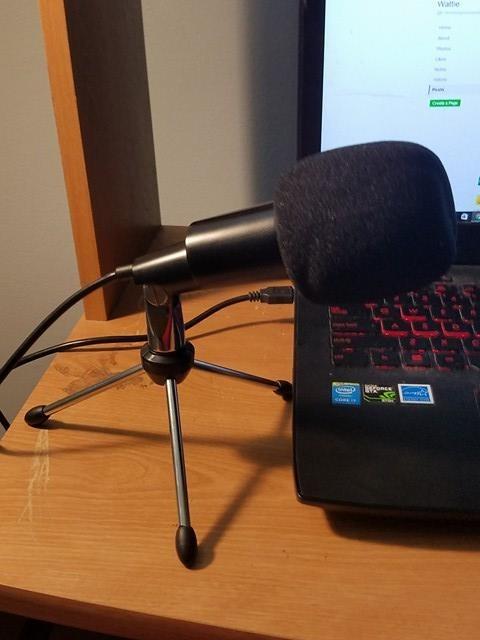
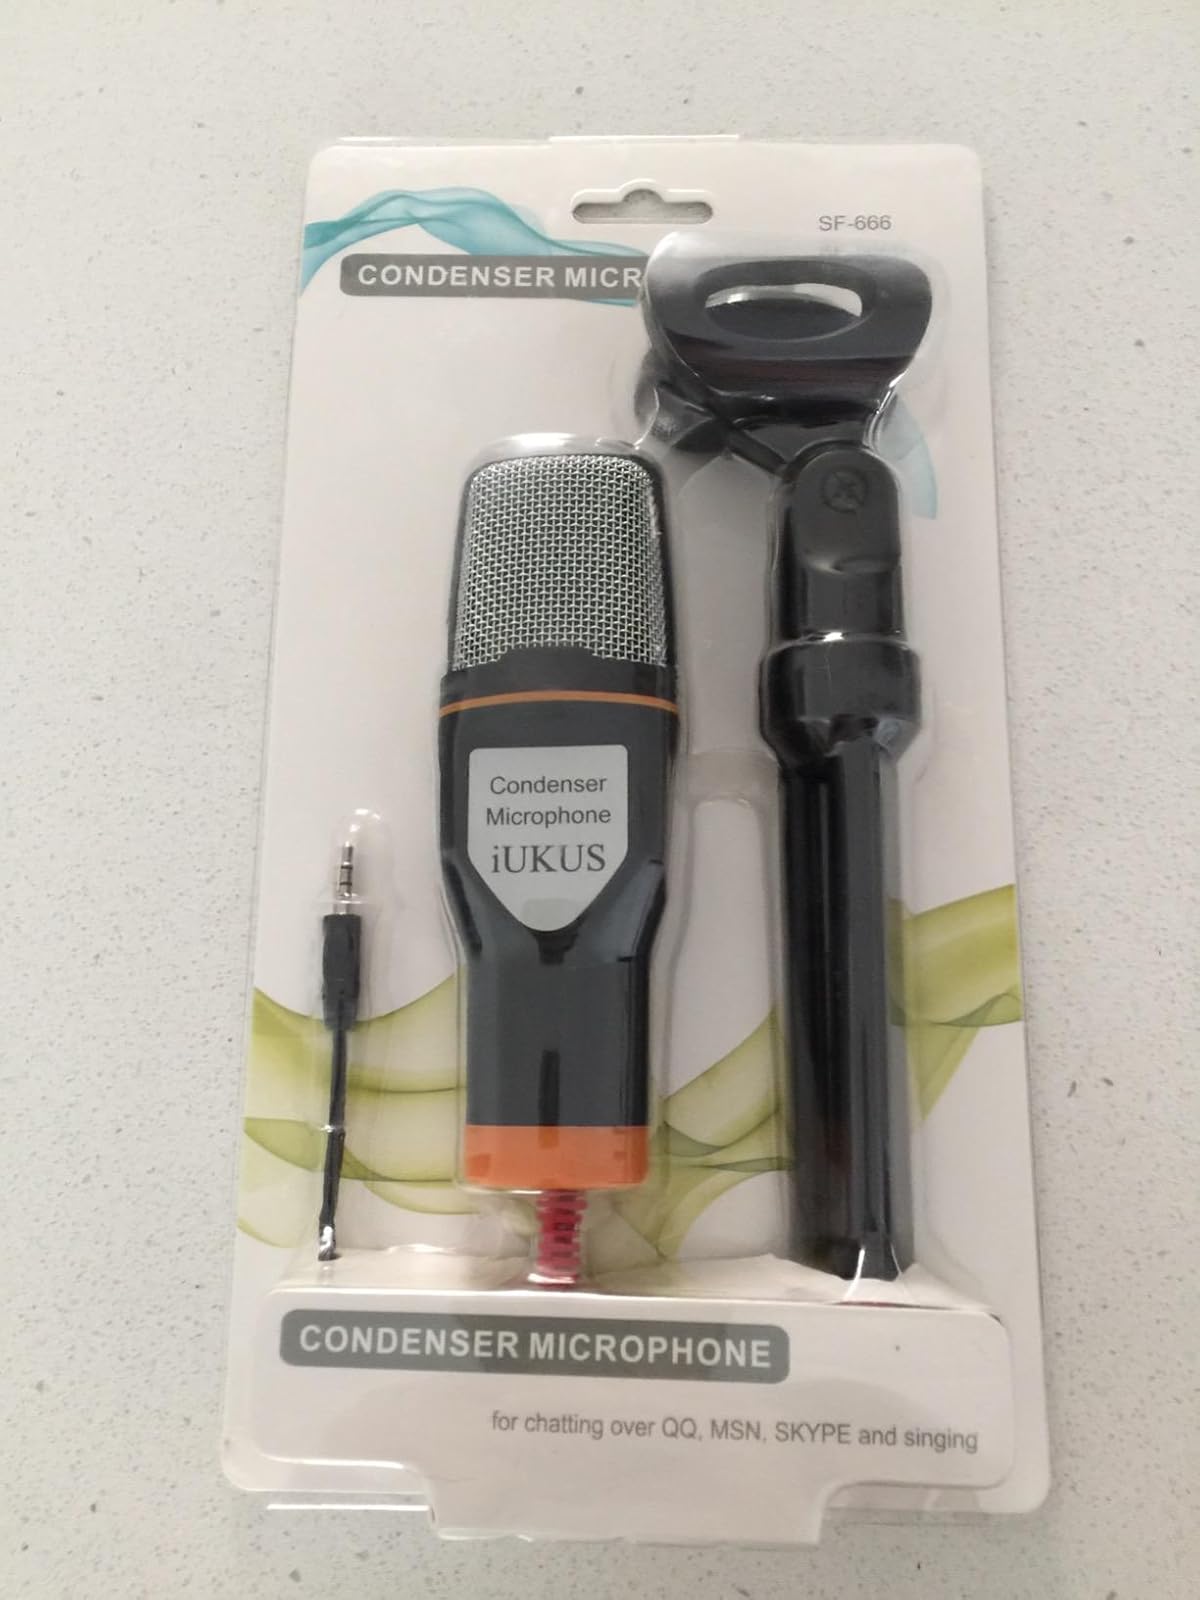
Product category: microphone
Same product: no